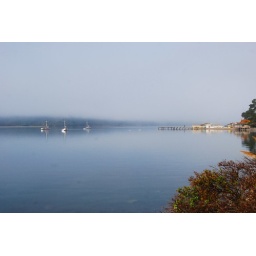
small lake along highway 1 in California